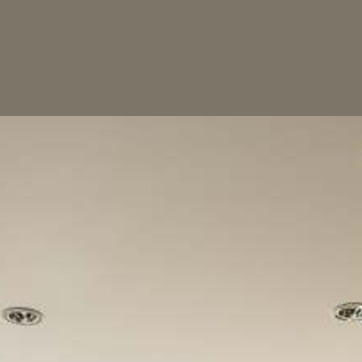
Material: painted